Lotus Elise

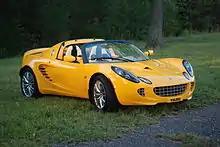
The rare Lotus Elise California Edition (US)

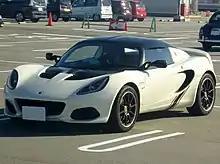
Elise Sprint 220

For 2008, there were several additions to the Lotus line-up. There are three versions of the Elise. Lotus continued to provide a naturally aspirated Elise producing . The second version is the Elise SC sporting a non-intercooled supercharger producing . is reduced from 4.9 for the base Elise or 4.7 seconds for the Elise with Sport package to 4.3 seconds for the Elise SC. The NA Elise styling is similar to the prior model years. The Elise SC, however, is distinguishable from the NA version by a rear spoiler identical to the Type 72-D edition spoiler and new wheels. Weight remained a Lotus-claimed ; just more than the previous year. Prior to the release of the 2008 Elise SC, the limited production "California Edition" arrived at dealerships. A total of fifty "California Edition" Elises were produced; 25 in Saffron Yellow and 25 in Ardent Red. The interiors of the "Cali"s were produced in a light two-tone leather (Biscuit) and the exterior modifications included a silver front grille (a nod to vintage-Ferrari), body-coloured shutter grills on the side inlets and engine cover, enhanced 16-spoke wheels, and a large spoiler that covers the upper-rear deck (72-D style). The "Cali"s were intended to appeal to "the lifestyle market."